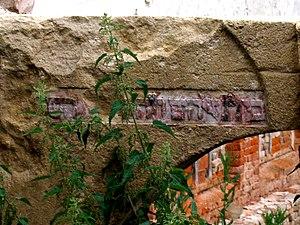
verset biblique Genèse 28:17
Une synagogue est un lieu de culte juif.